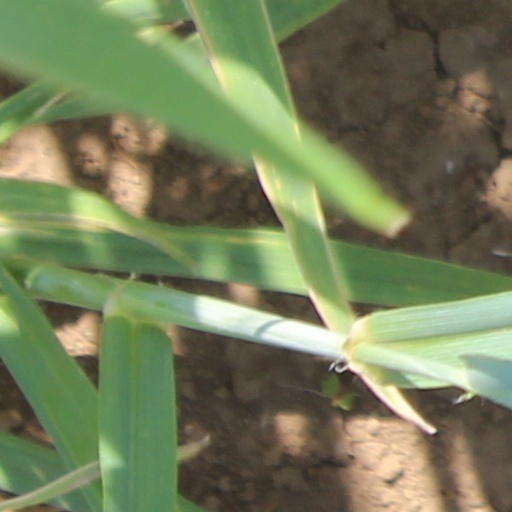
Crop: wheat